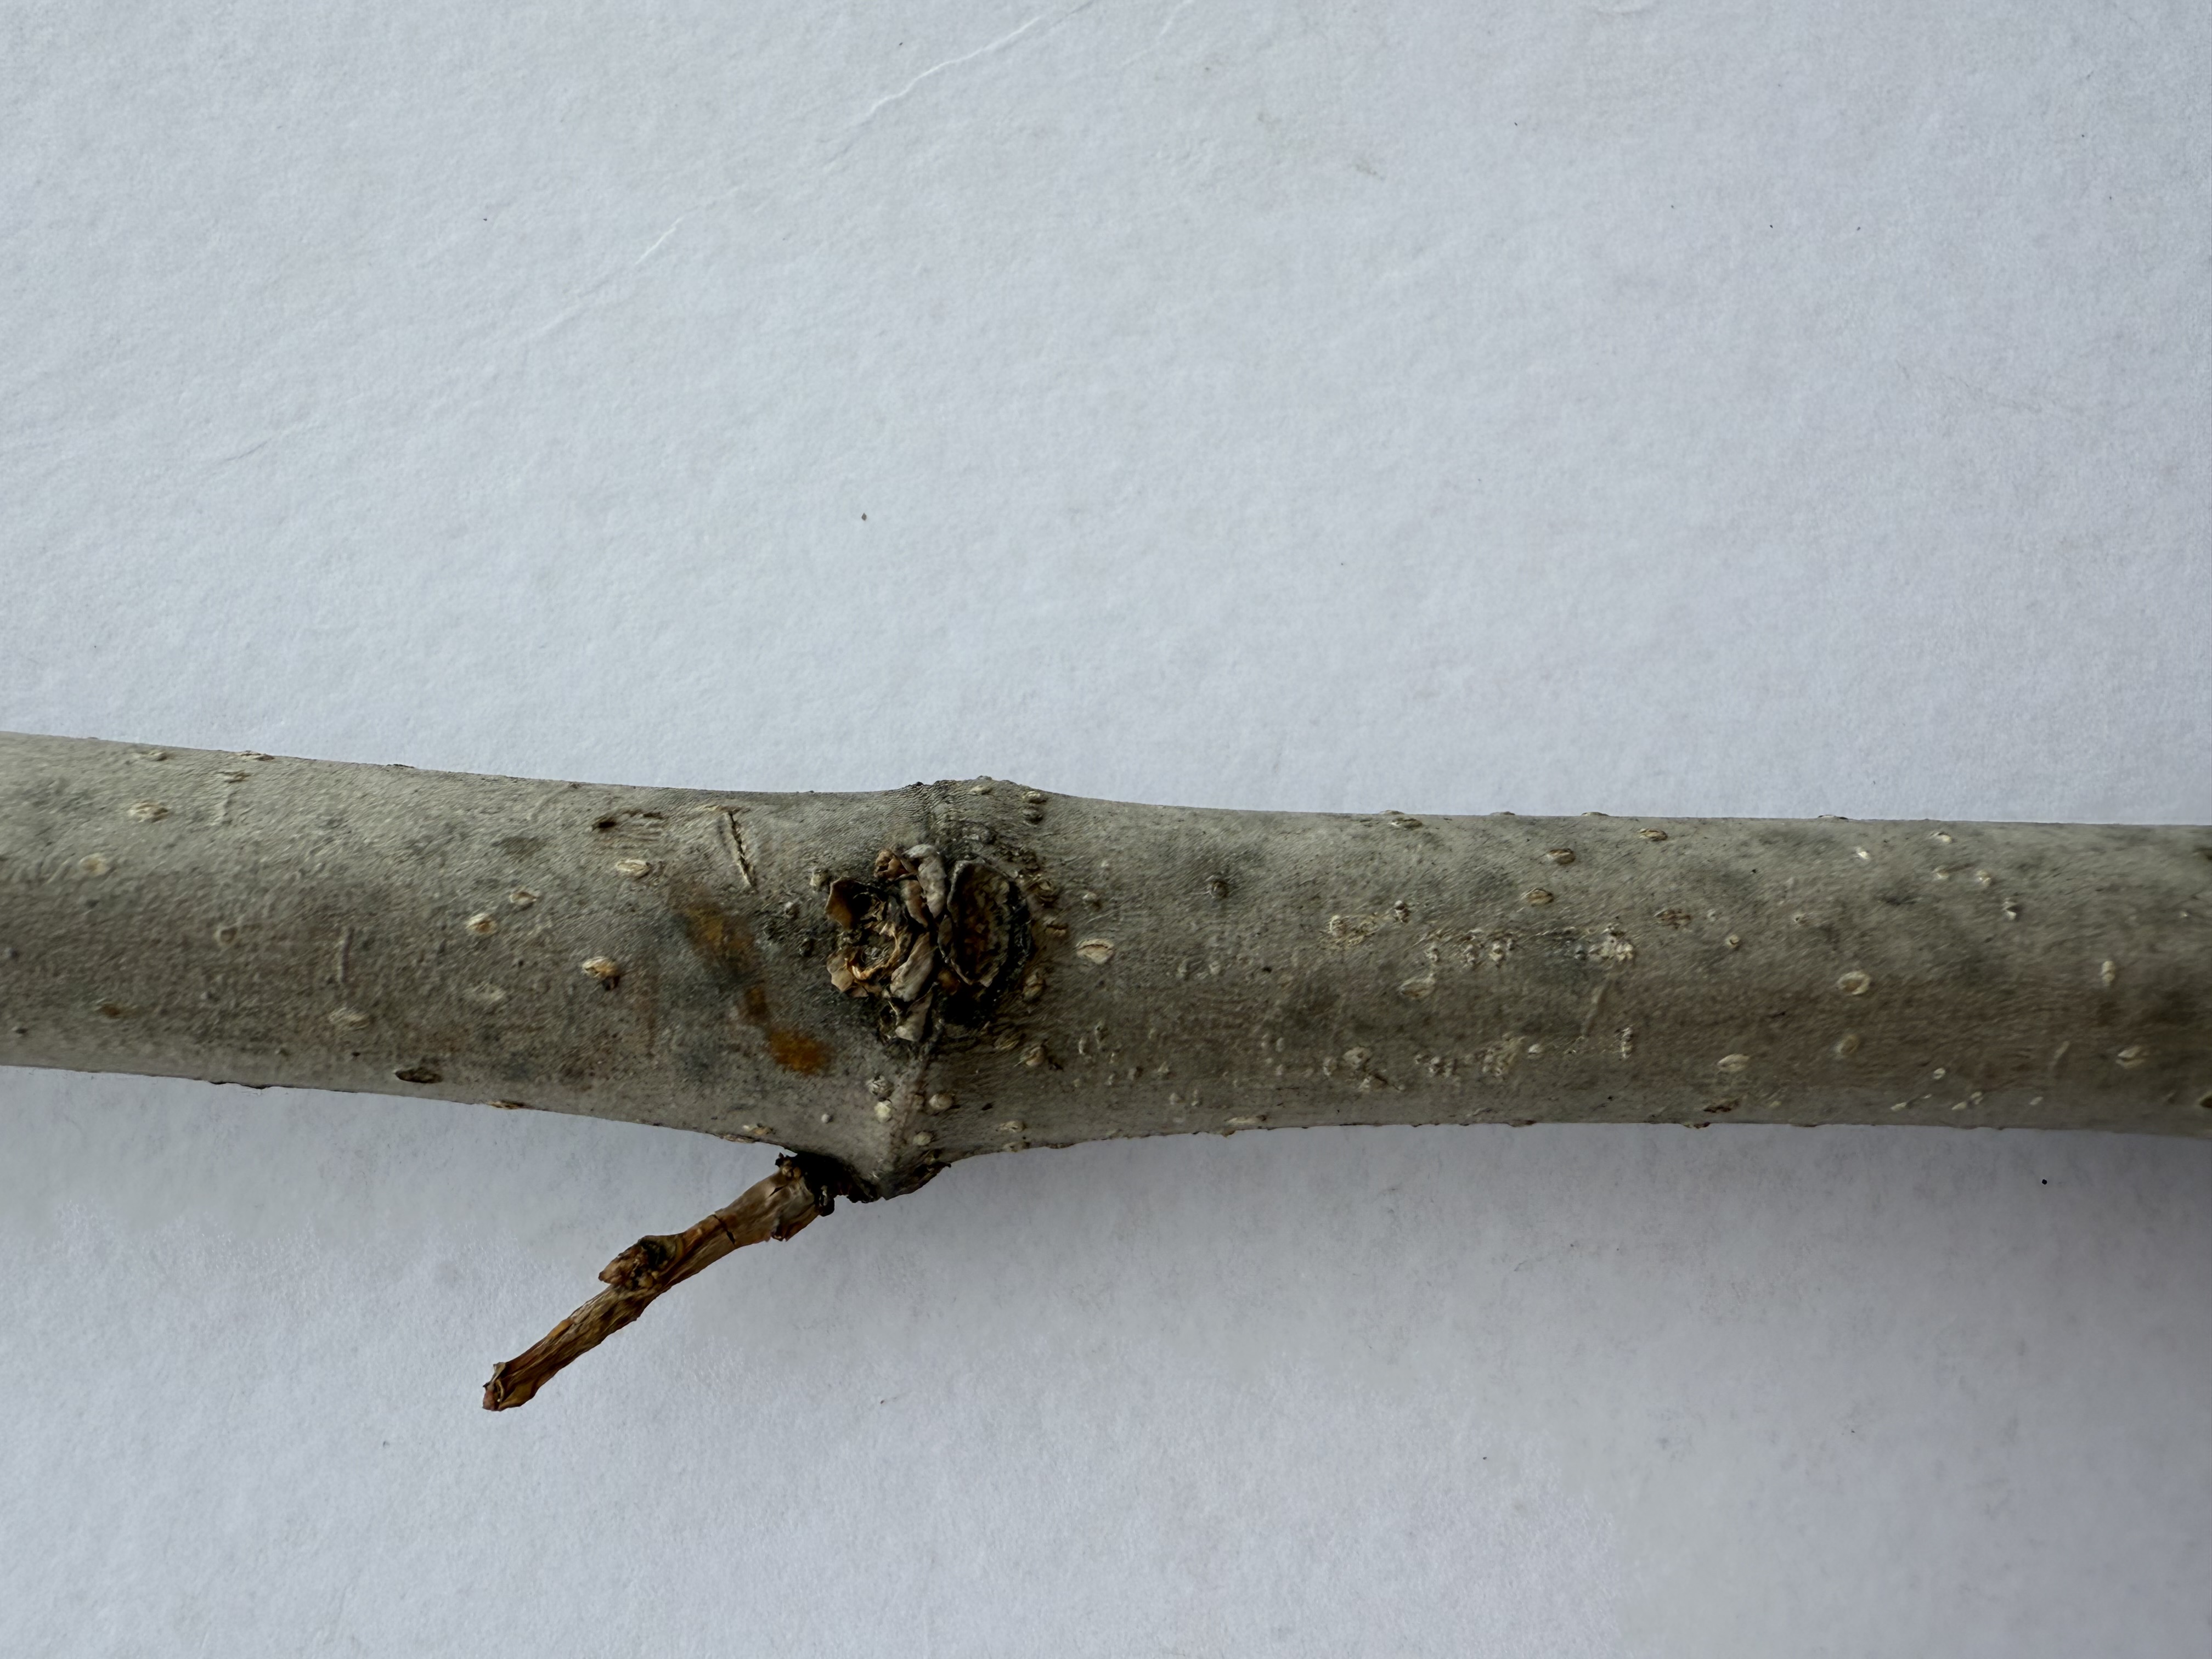
Variety: White Mulberry